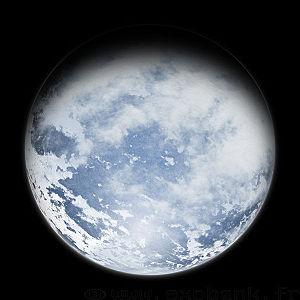
Planète océan Italiano: Pianeta oceano
L'eau liquide est probablement abondante dans l'univers, en dépit du fait que sa présence n'ait été détectée que sur un seul corps de façon stable à l'heure actuelle, la Terre.
Une planète-océan est un type hypothétique de planète qui serait intégralement recouverte d'un océan, d'eau ou éventuellement d'autres composés volatils, d'une profondeur variable mais pouvant être de plusieurs dizaines de kilomètres.
Kamino est une planète de l’univers de fiction Star Wars.